Maruti Suzuki Gypsy

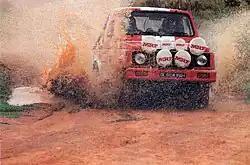
Six times INRC rally champion N. Leelakrishnan in a rally modified Maruti Gypsy in 1993

The two major complaints of the vehicle in the civilian market were poor fuel consumption and poor ride quality especially in the rear seats. The suspension was indeed harsh with live axles and leaf springs all around. It features almost no creature comforts, like power-windows and power-assisted steering.